Serbia and Montenegro

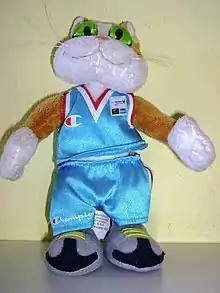
Mascot of the EuroBasket 2005, hosted by Serbia and Montenegro

Serbia, and in particular the valley of the Morava is often described as "the crossroads between the East and the West" – one of the primary reasons for its turbulent history. The valley is by far the easiest land route from continental Europe to Greece and Asia Minor.